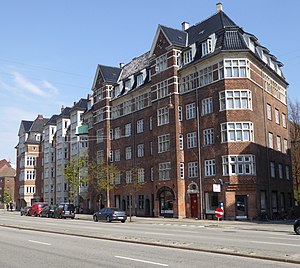
Ulrik Plesner / Værker
Åhusene, København (1898)
Ulrik Adolph Plesner var en produktiv og stilskabende dansk arkitekt, der afgørende satte præg på perioden med nationalromantik og nybarok i tiden omkring 1. verdenskrig. Han var bror til pædagogen Joh. Plesner.